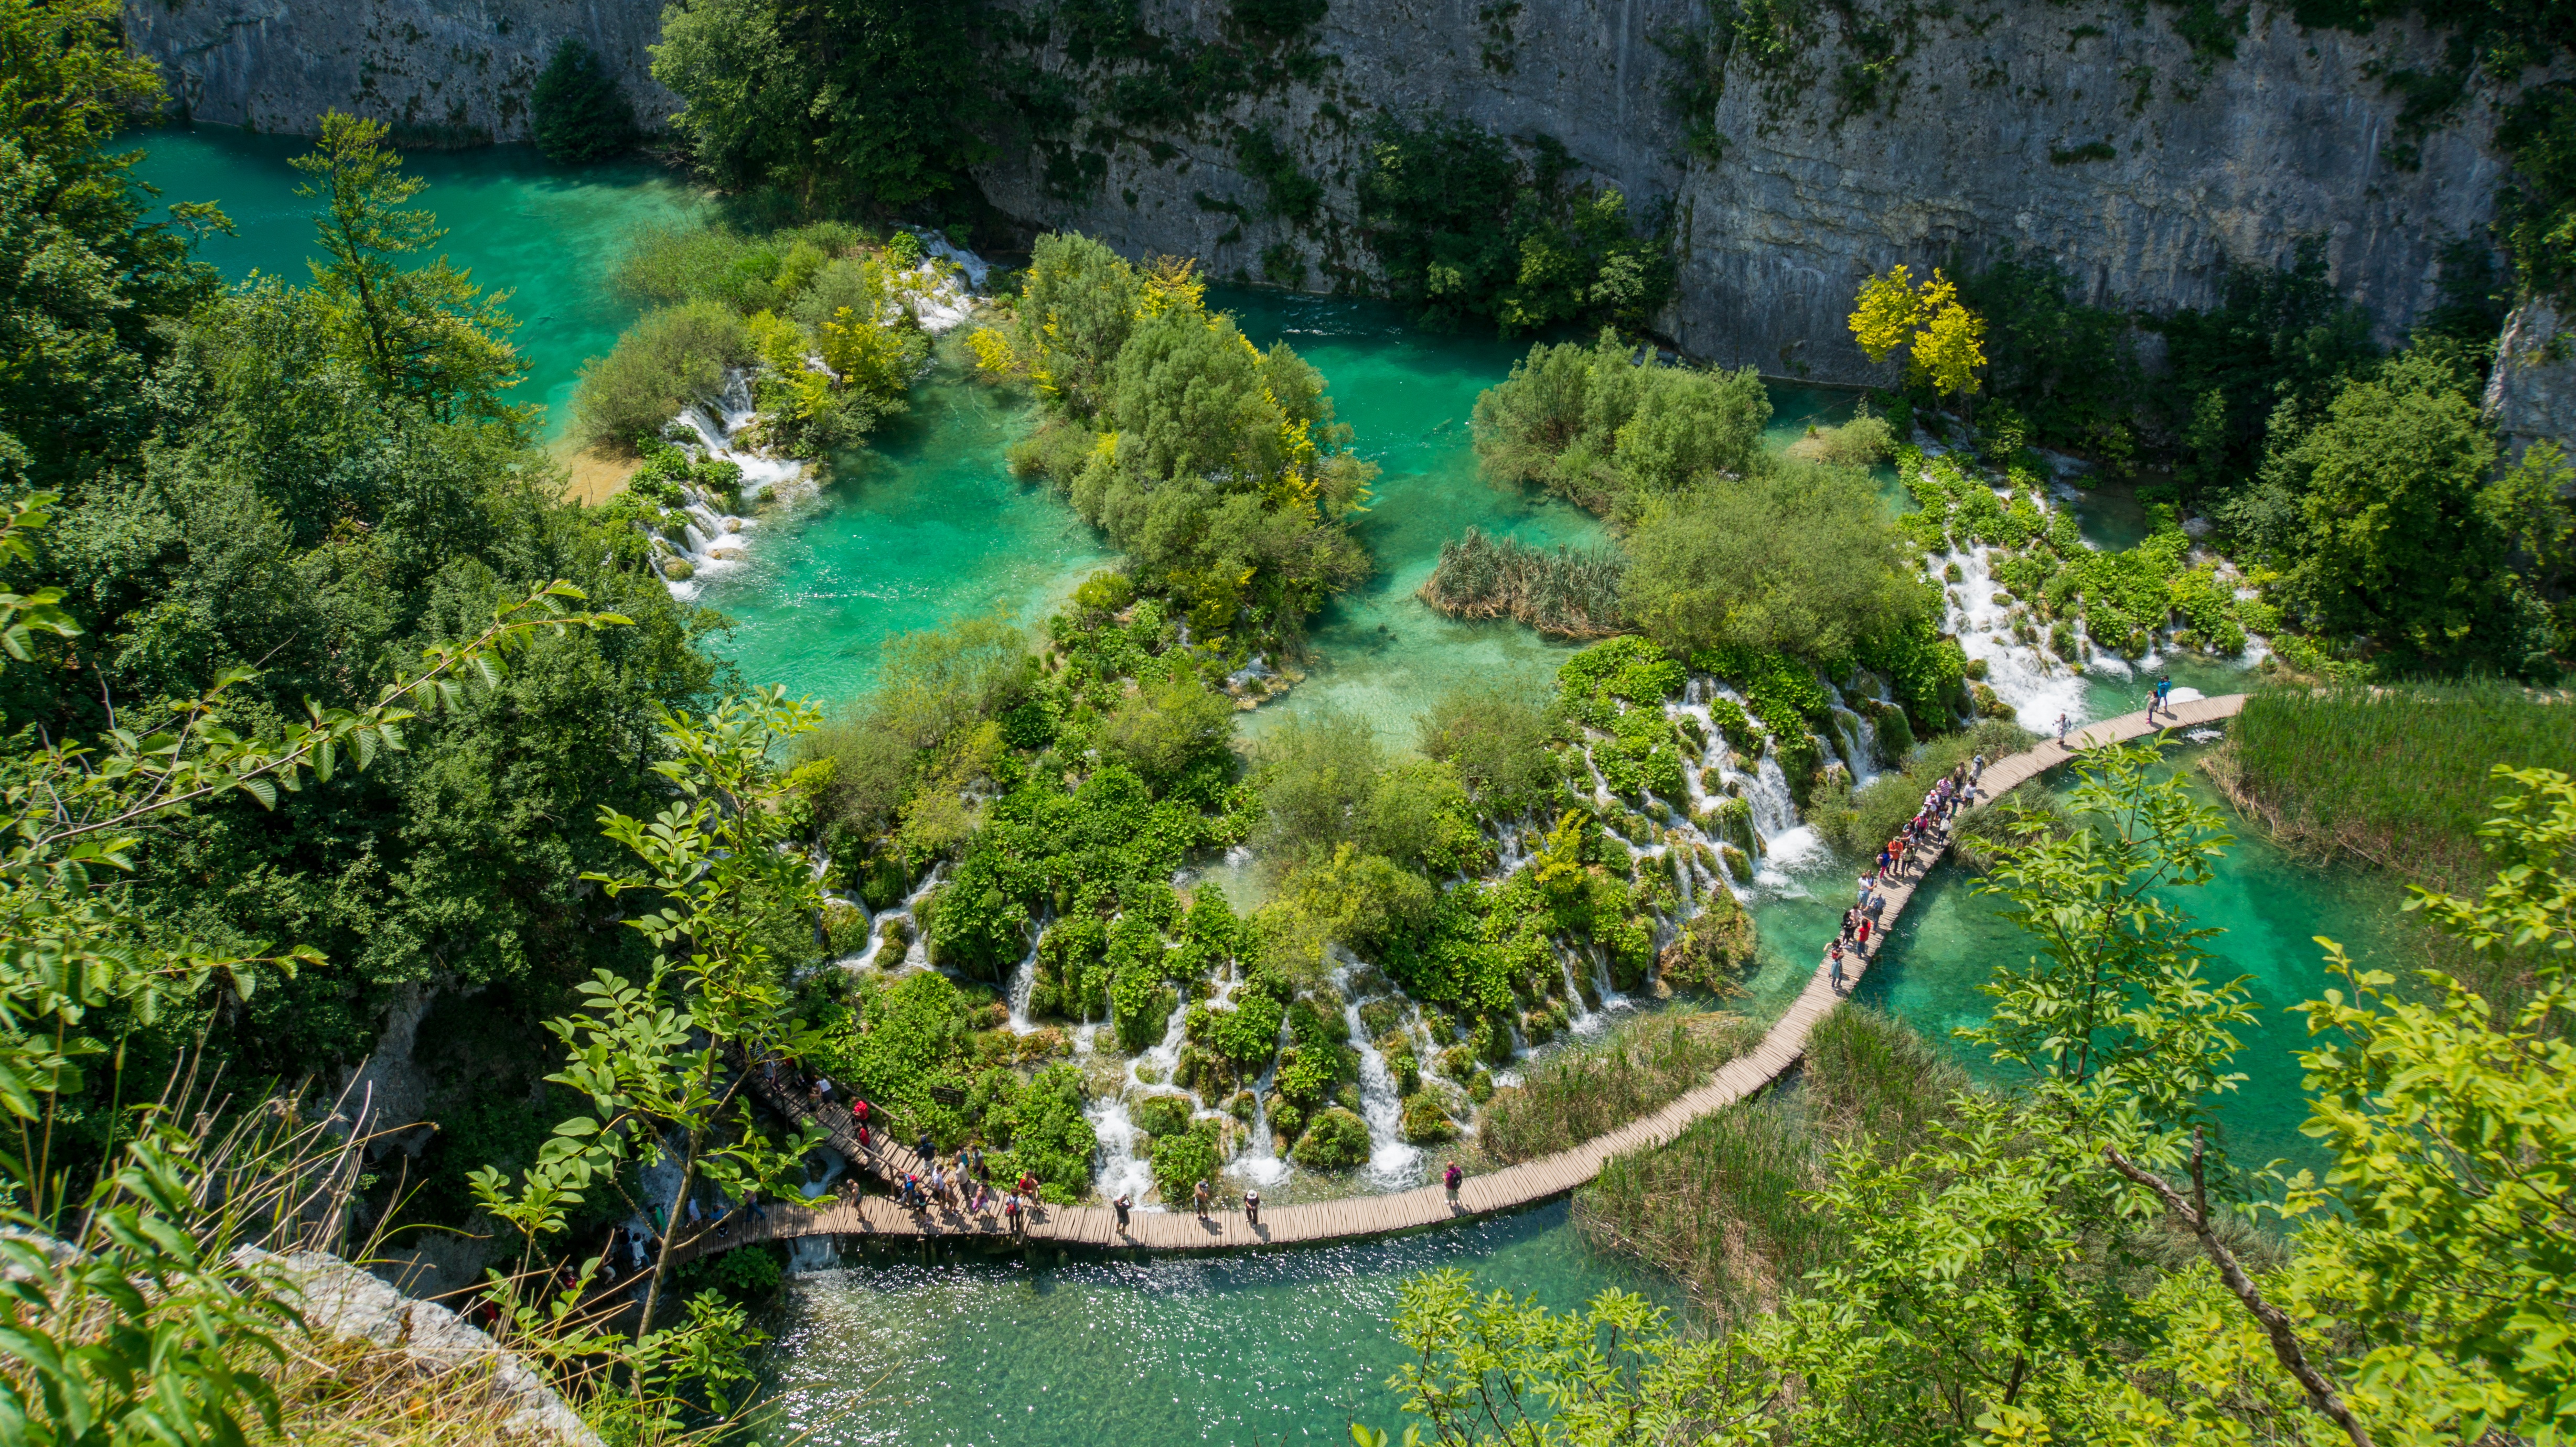
landscape, water, nature, forest, waterfall, boardwalk, lake, river, pond, jungle, clean, blue, gorge, national park, waterway, body of water, lime, clear water, croatia, rainforest, azure, magic, ecosystem, recovery, plitvice lakes, biome, plitwitz, plittvice